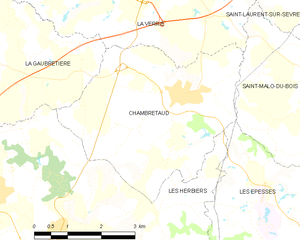
Carte des communes françaises Chambretaud